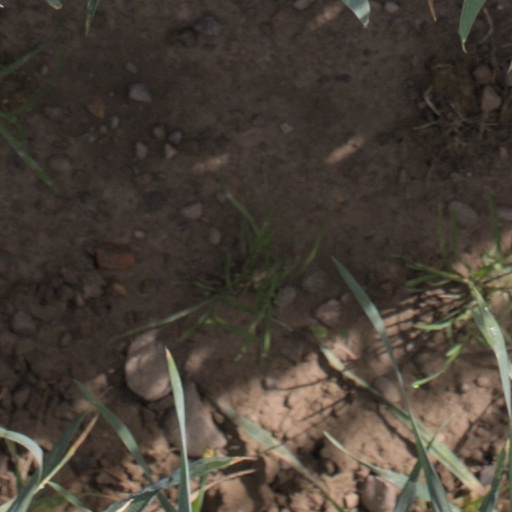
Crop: wheat